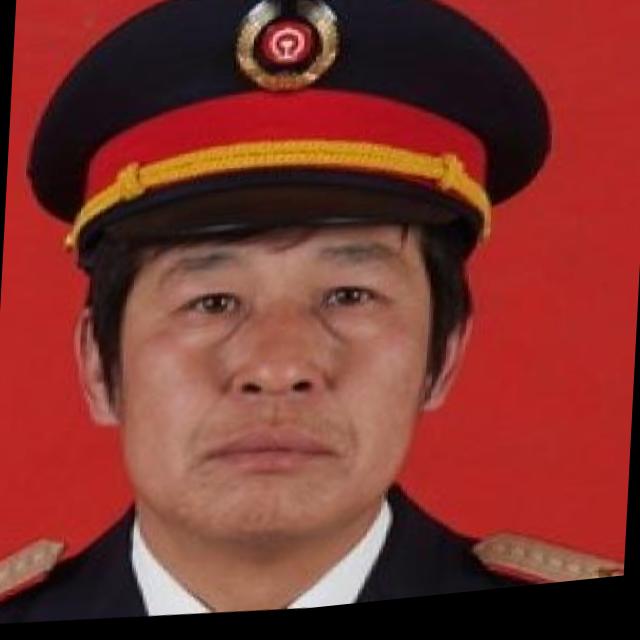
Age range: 45-64